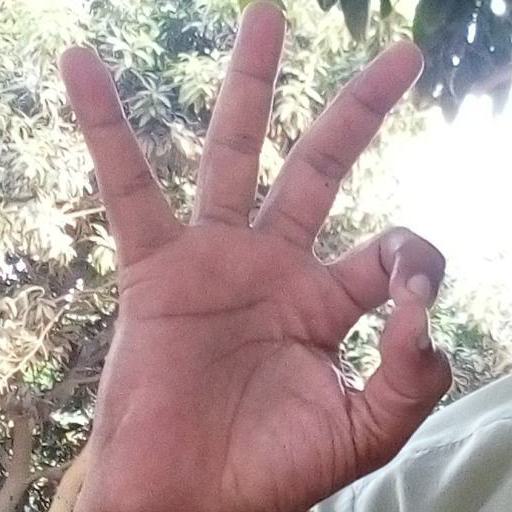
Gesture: ok